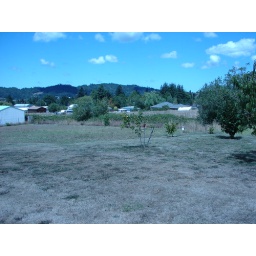
Myrtle point crater lake real estate houses in Oregon 2007 010